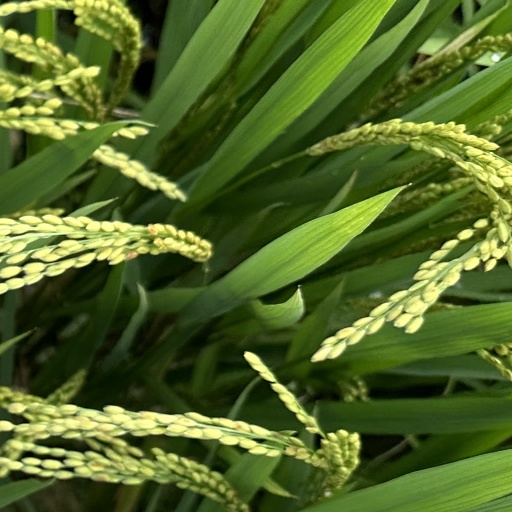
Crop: rice